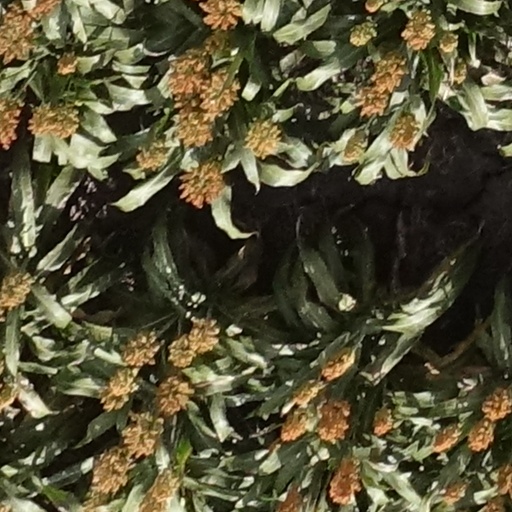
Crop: sorghum